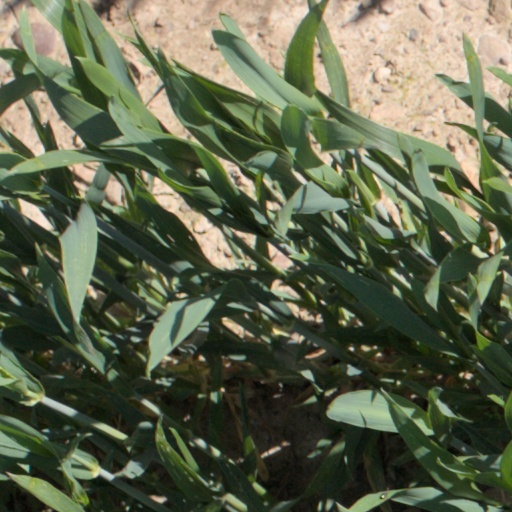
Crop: wheat